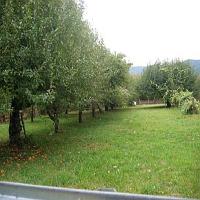
Weather: cloudy or overcast